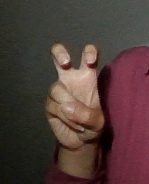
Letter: toot